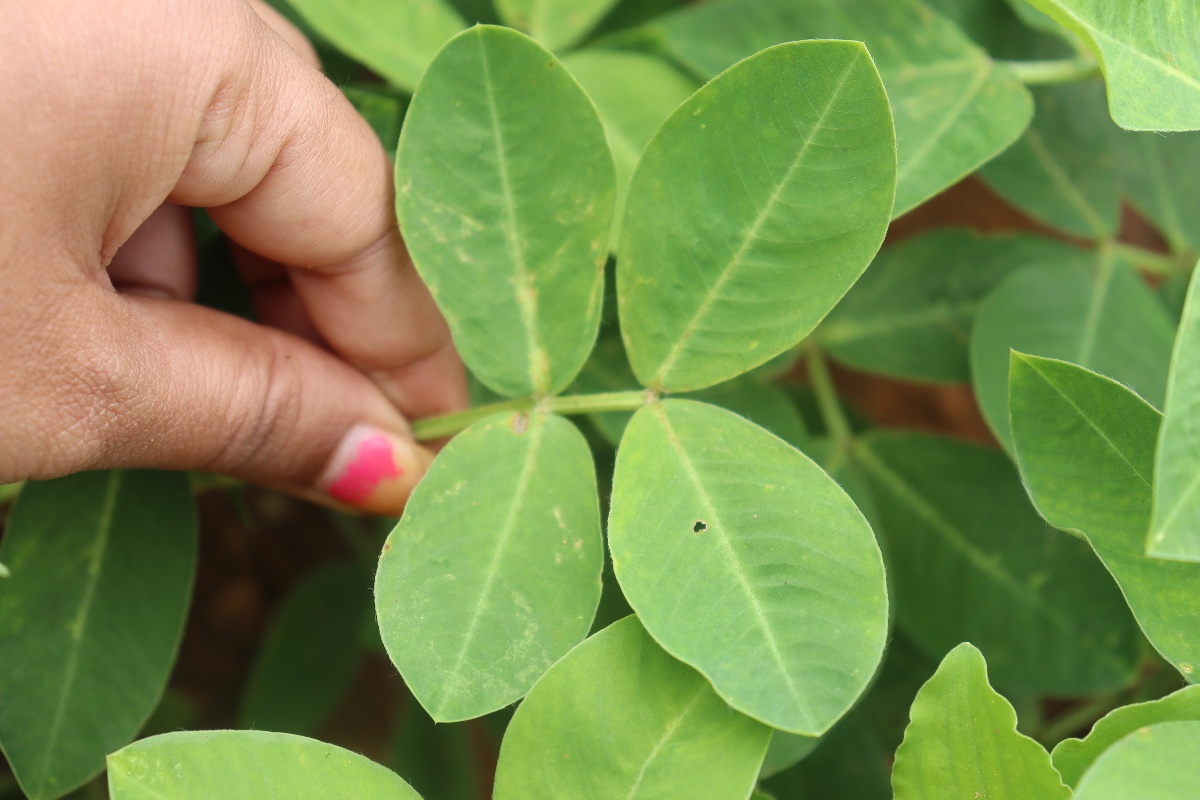
Label: healthy leaf